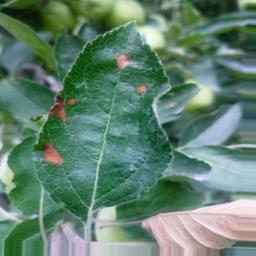
Label: Alternaria